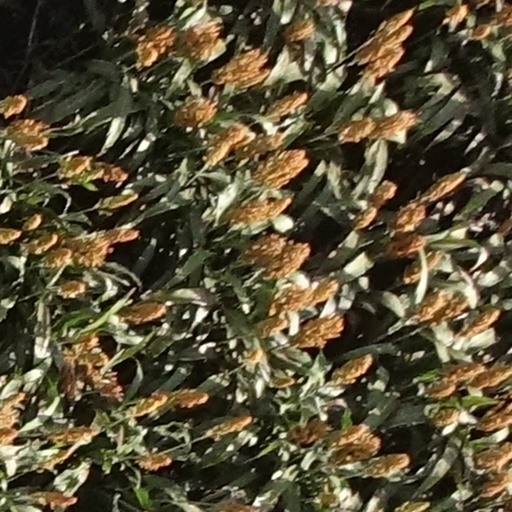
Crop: sorghum